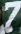
Number: 7